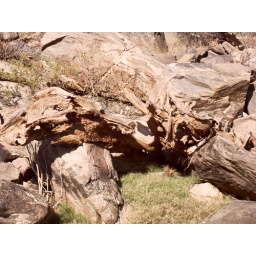
dead tree in rock